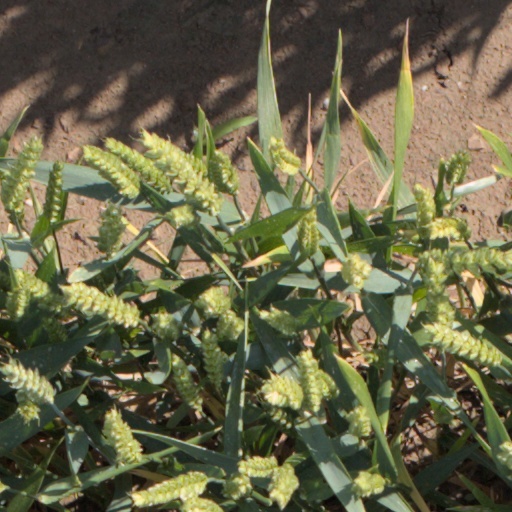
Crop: wheat